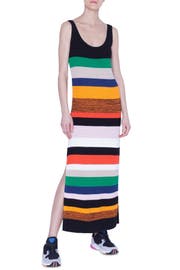
this curve skimming maxi length tank dress make a colorful statement with chunky crochet like stripe that offer a homespun effect